Battle of Chaeronea (86 BC)

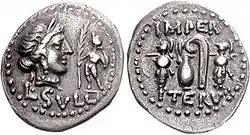
Silver denarius issued by Sulla. Obverse: Head of Venus; at right, Cupid holding palm. Right: Capis and lituus between two trophies, which might be the two trophies erected by Sulla after the Battle of Chaeronea.

In the immediate aftermath of the battle Sulla erected two trophies: one on the plain near the Molos, where Archelaus' forces had been routed, and the other on Mount Thurium to commemorate Homoloichus and Anaxidamus' dislodgement of the Pontic garrison there. These trophies are mentioned by Plutarch and Pausanias, and seem to be depicted on coinage issued by Sulla after the battle. Several fragments from the Thurium trophy were uncovered on Isoma Hill by archaeologists in 1990. It was a square base of whitish-gray marble with a double rebate at the bottom and a torus moulding on top, which supported an unfluted column, which would probably have culminated in a stone sculpture of a panoply (this was not found, but is indicated by parallels, depictions of a pair of trophies on Athenian coinage minted after the battle, and one has been found from this period at Orchomenus). An irregularly-spaced inscription on the front of the base reads: